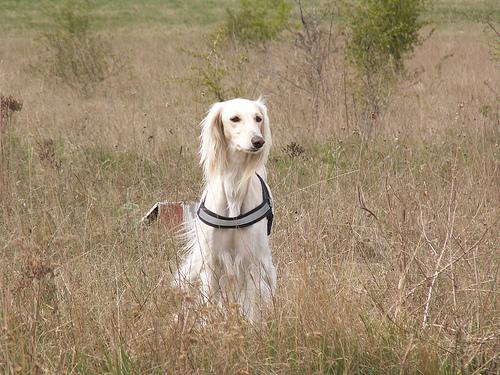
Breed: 206-n000051-Saluki